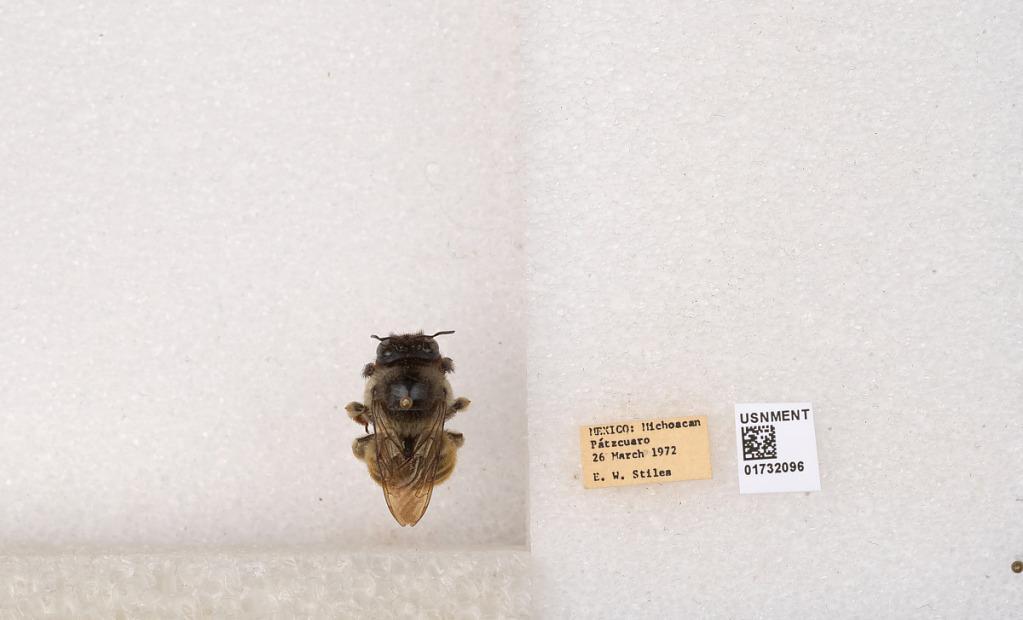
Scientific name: Xylocopa (Notoxylocopa) tabaniformis tabaniformis Smith
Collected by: E. Stiles
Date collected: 1972-3-26
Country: Mexico
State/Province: Michoacan
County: Patzcuaro
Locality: Patzcuaro